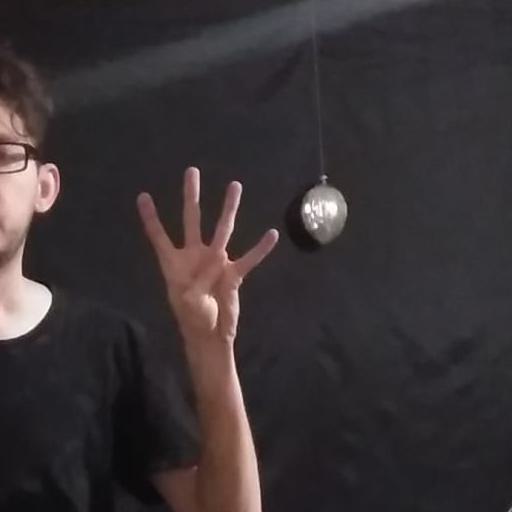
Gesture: four